Saab 35 Draken

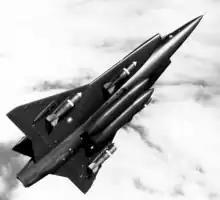
Saab 35XD ("F-35 Draken"), fitted with 4 × bombs.

Fighter version designated J 35D ("David"). 120 aircraft (35274–35393) delivered between May 1963 and April 1965 in 3 series. The J 35D was initially planned to be designated J 35B2, before being renamed to J 35D in January 1960. 62 J 35B2 were ordered on November 15, 1958, with a further 60 aircraft, meant to be converted to S 35B2 (S 35E) reconnaissance aircraft, being planned to be ordered in November 1960. In the end, only 30 Davids (all of series 1) was converted to S 35E standard, having first served as a fighter aircraft between May 1963 and January 1964.